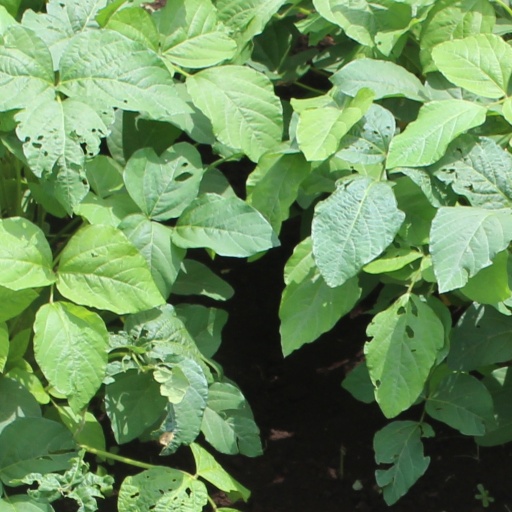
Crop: soybean